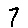
Label: 7